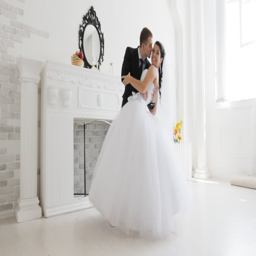
bride and groom pose to the photographer in studio